Priestfield House

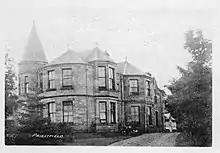
Priestfield House

Priestfield House was a Victorian Country House near Cults, Fife, Scotland.